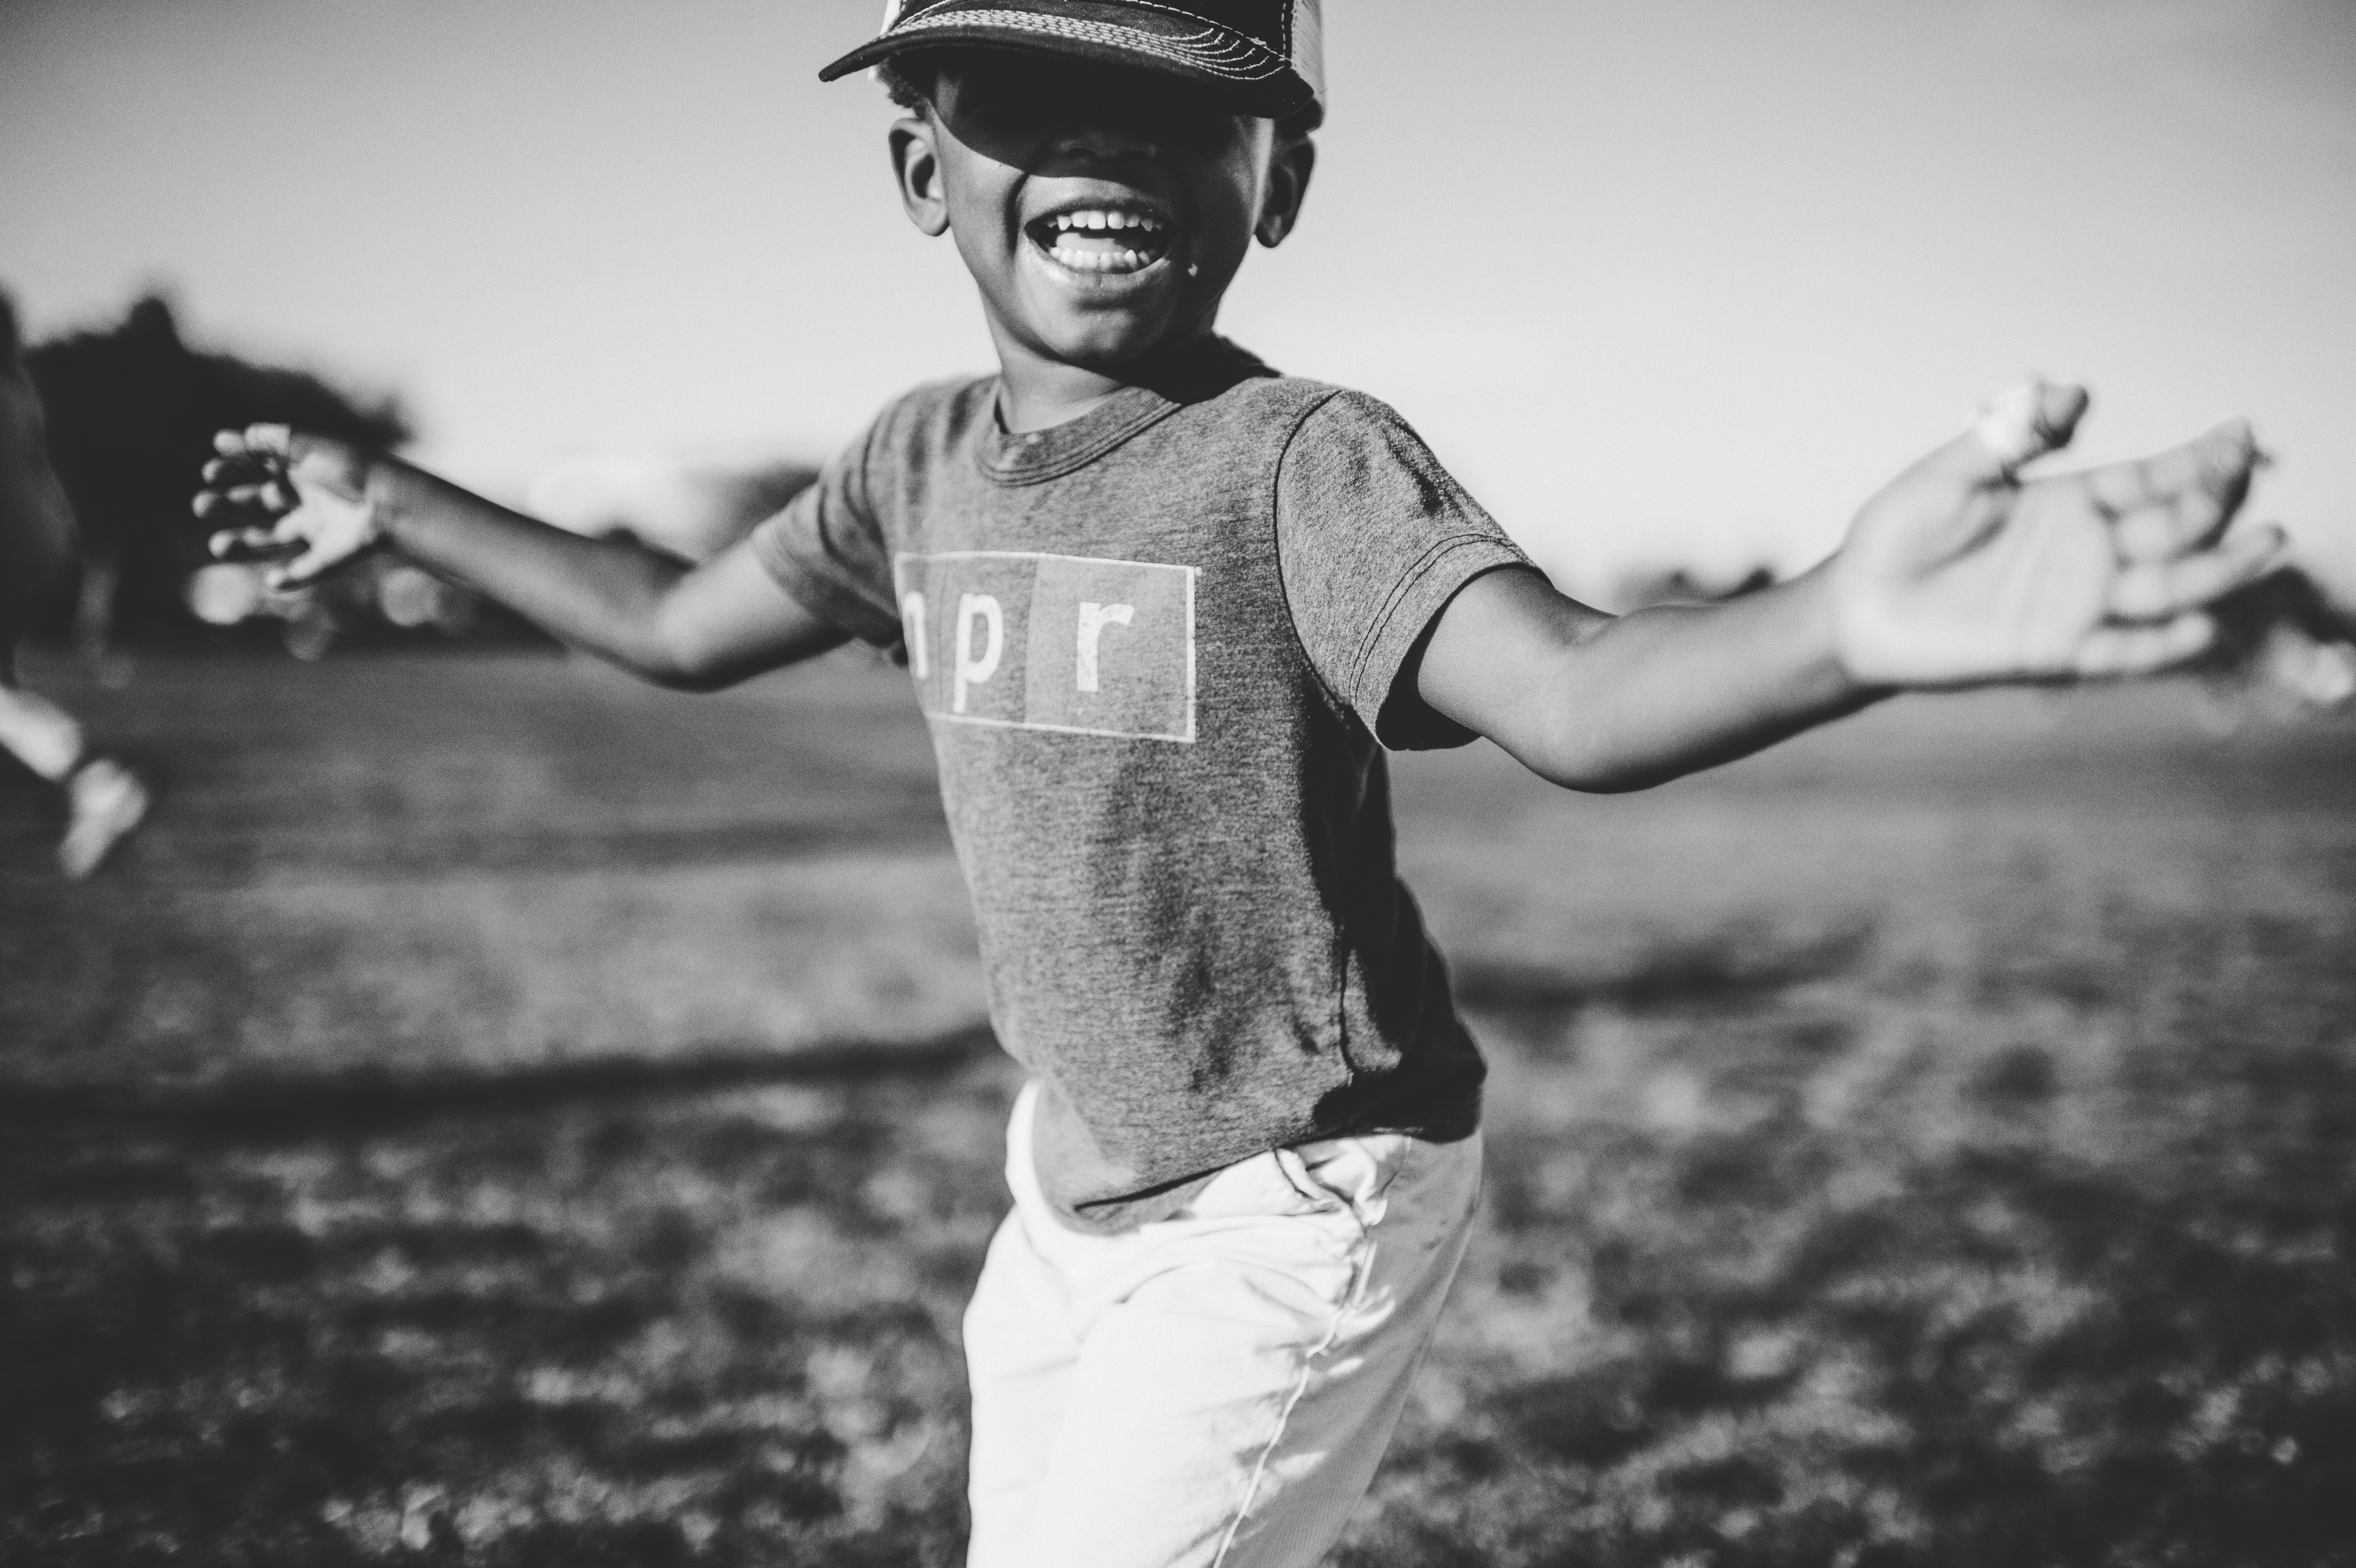
person, black and white, white, photography, kid, male, portrait, child, black, monochrome, childhood, smile, happy, photograph, beauty, emotion, photo shoot, monochrome photography, portrait photography